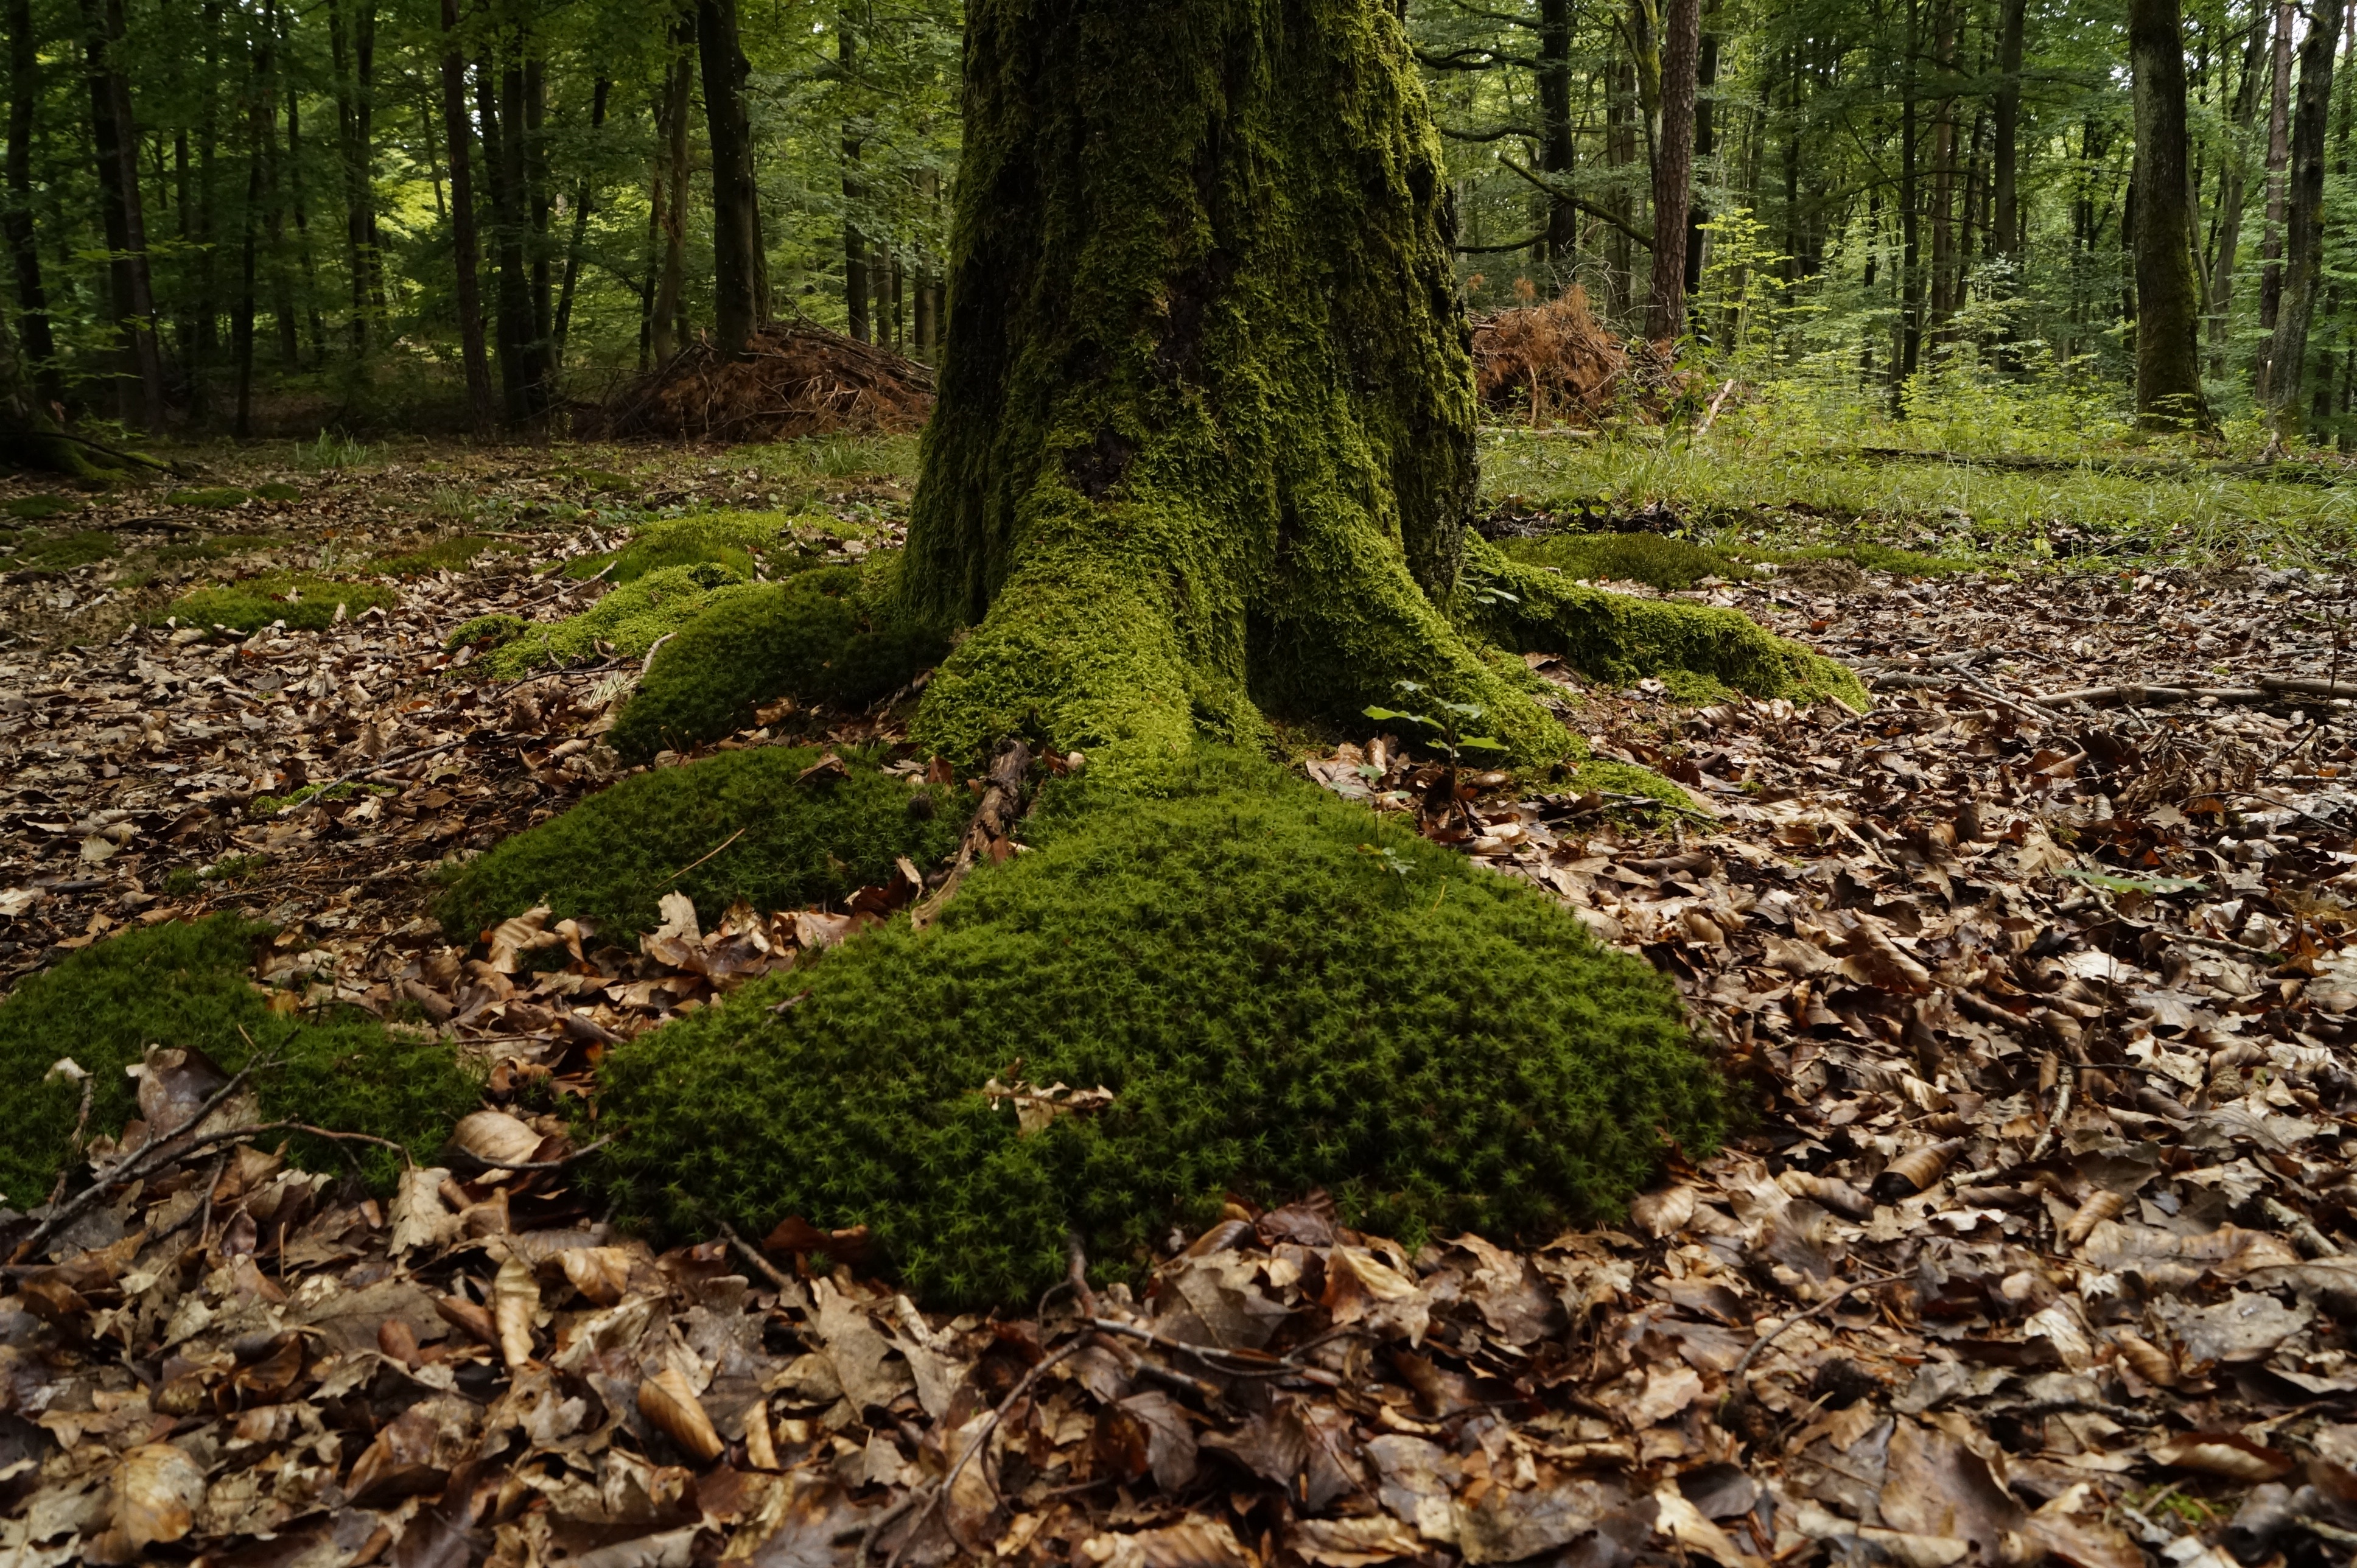
tree, nature, forest, plant, wood, leaf, flower, trunk, summer, moss, green, autumn, soil, botany, flora, spruce, vegetation, deciduous, undergrowth, plantation, woodland, habitat, ecosystem, mossy, biome, old growth forest, natural environment, woody plant, temperate broadleaf and mixed forest, temperate coniferous forest, land plant